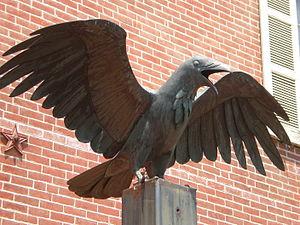
Le Edgar Allan Poe National Historic Site est un site historique de la ville de Philadelphie, sur la côte est des États-Unis. Il s'agit d'une maison louée par l'écrivain américain Edgar Allan Poe durant son séjour dans cette ville, qui dura de 1838 à 1844. Elle est située au 532 N. Seventh Street, au coin de Spring Garden Street.